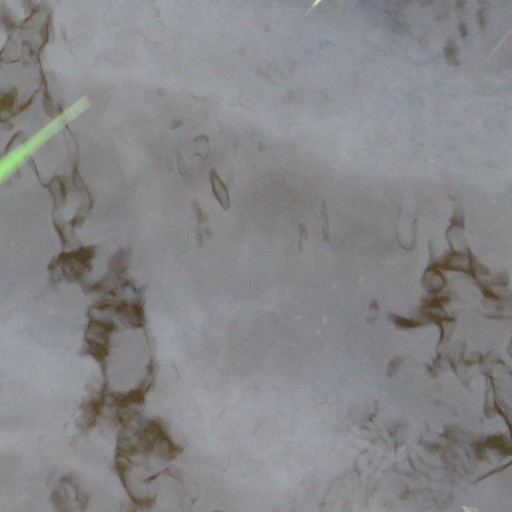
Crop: rice